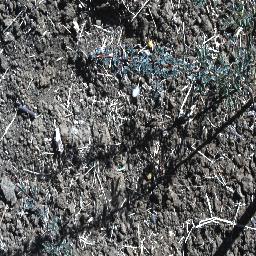
Label: prickly_acacia